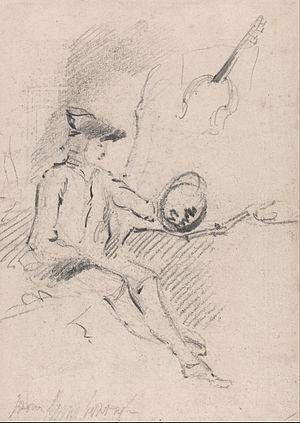
Le miroir noir, dit aussi miroir de Claude Lorrain, ou miroir de Claude, est un petit miroir, à la surface légèrement convexe et teinté d'une couleur sombre, traditionnellement au noir de fumée. Enchâssé dans une reliure similaire à celle d'un carnet d'esquisses ou bien tenu dans un étui avec couvercle, cet appareil était au XVIIIᵉ siècle l'outil des artistes et des connaisseurs, voyageurs et amateurs de la peinture paysagiste. Le miroir noir a pour fonction de présenter le sujet à traiter isolé de son environnement et de rabattre les tonalités du motif, permettant ainsi une rapide détermination d'un cadrage optimal et une meilleure appréciation de la répartition des valeurs.